Cadmus

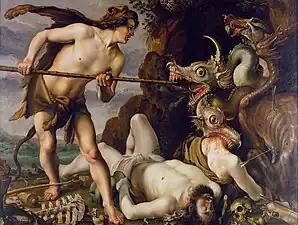

After his sister Europa had been carried off by Zeus from the shores of Phoenicia, Cadmus was sent out by his father to find her, and enjoined not to return without her. Unsuccessful in his search—or unwilling to go against Zeus—he came to Samothrace, the island sacred to the "Great Gods" or the Kabeiroi, whose mysteries would be celebrated also at Thebes.